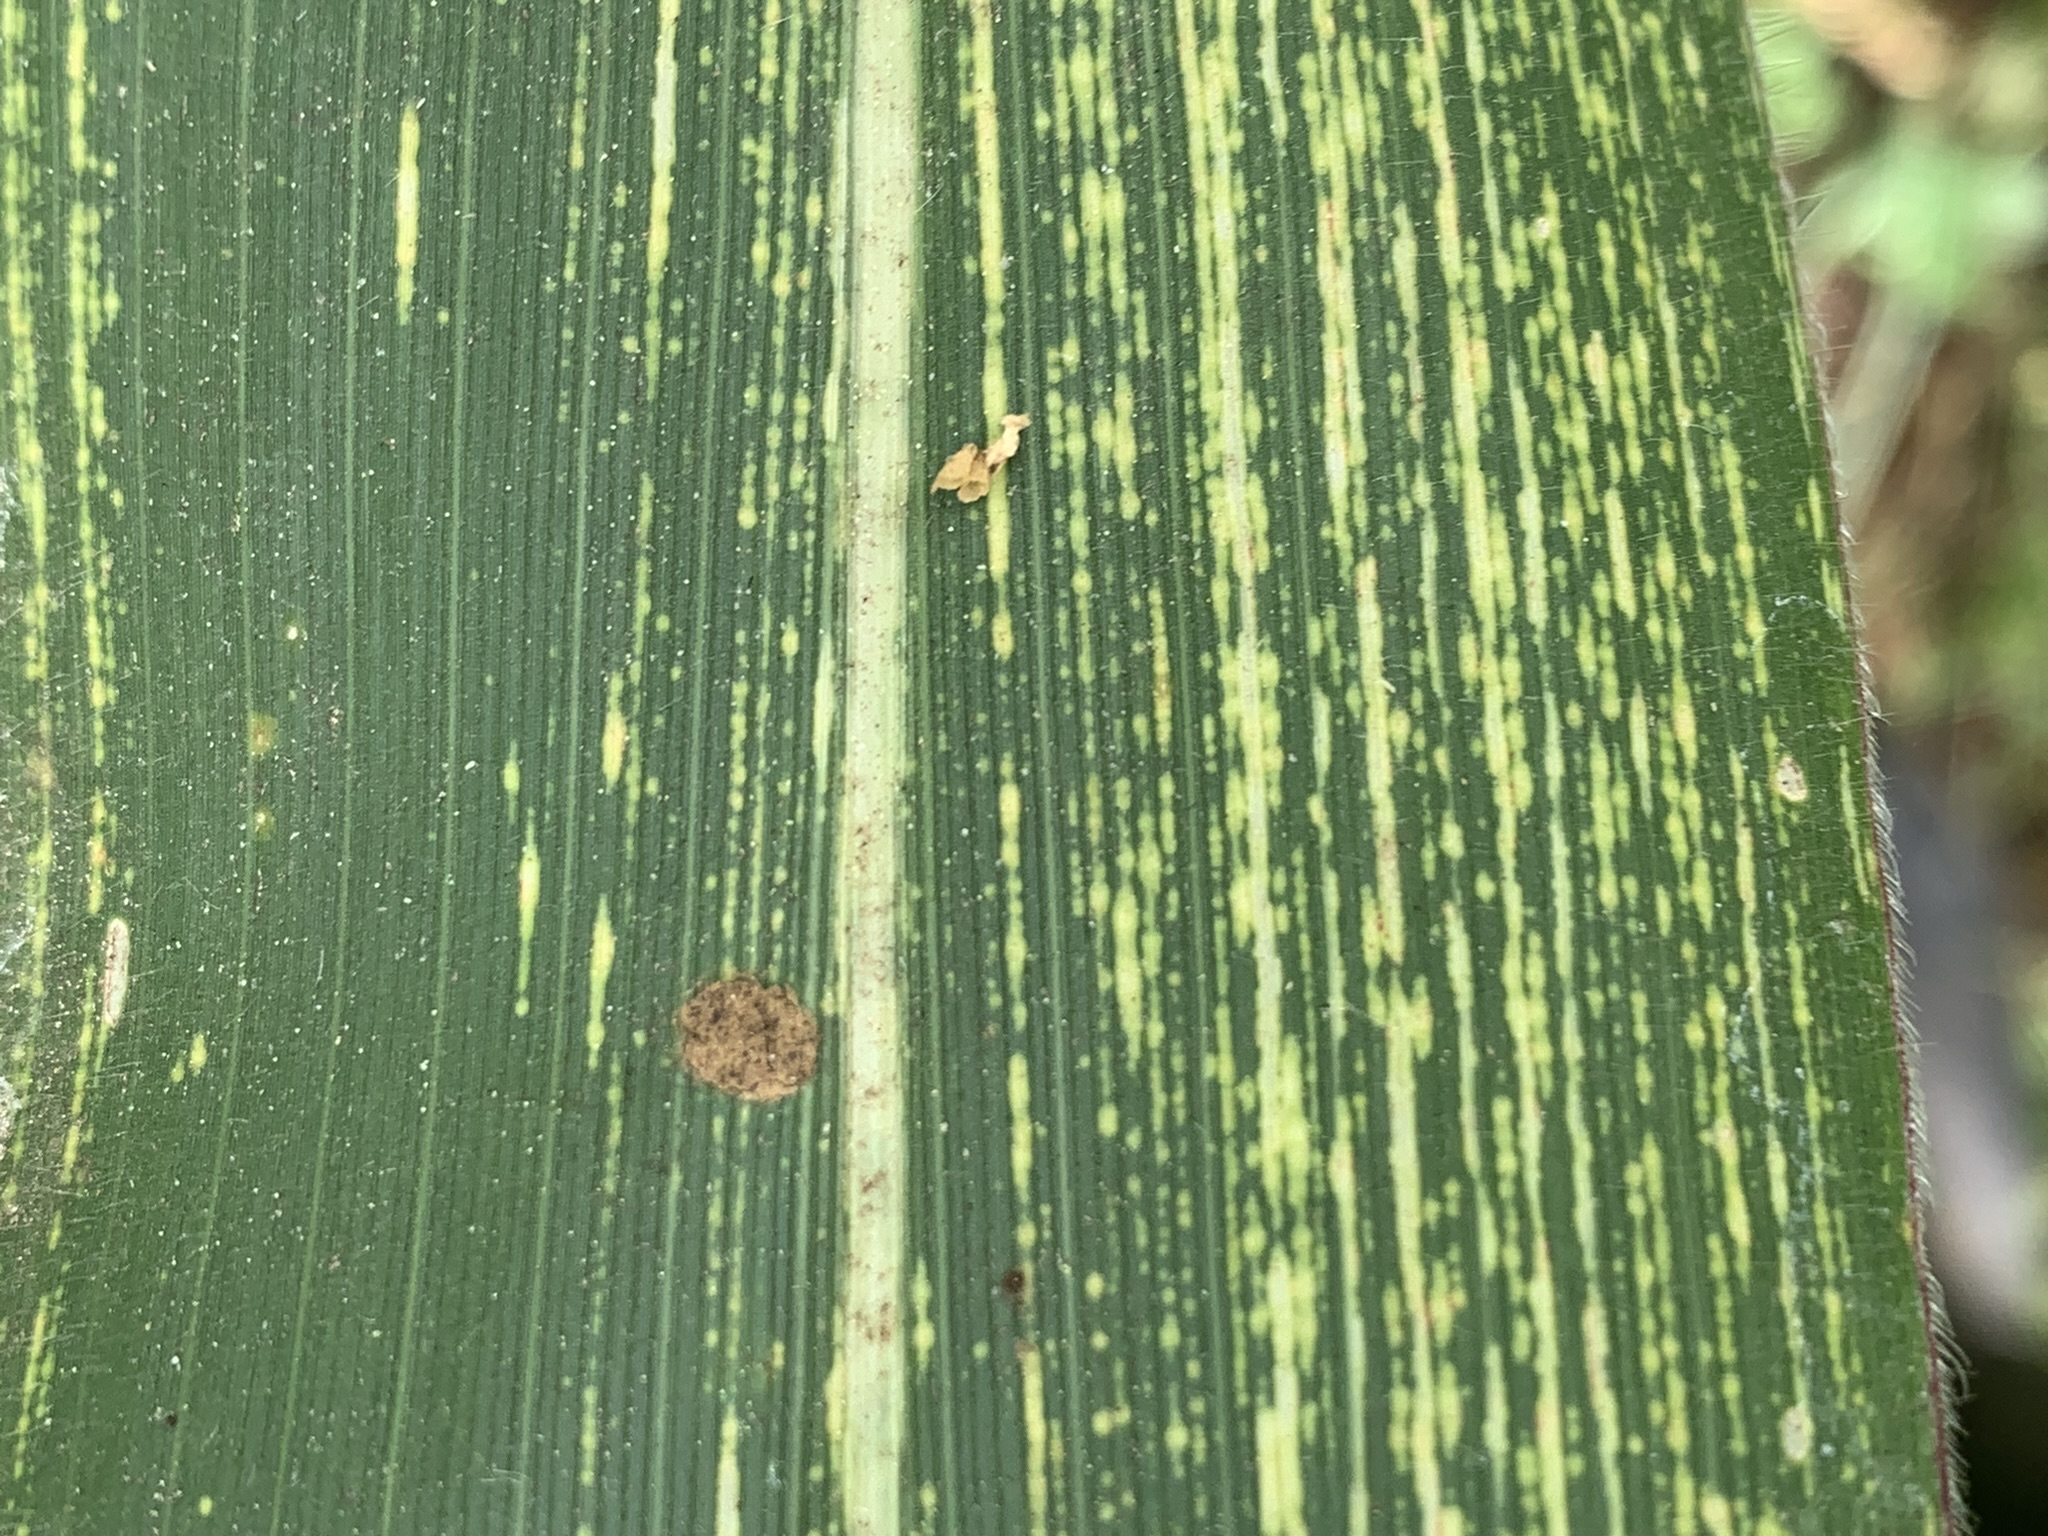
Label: MSV